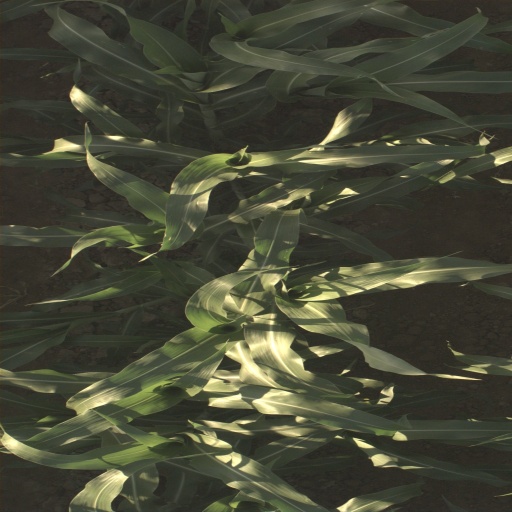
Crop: sorghum